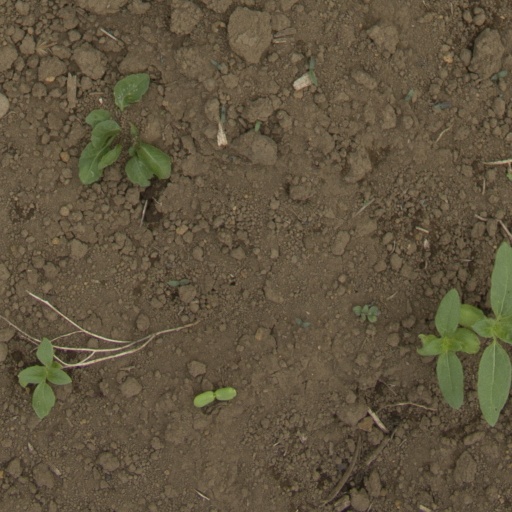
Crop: Jerusalem artichoke